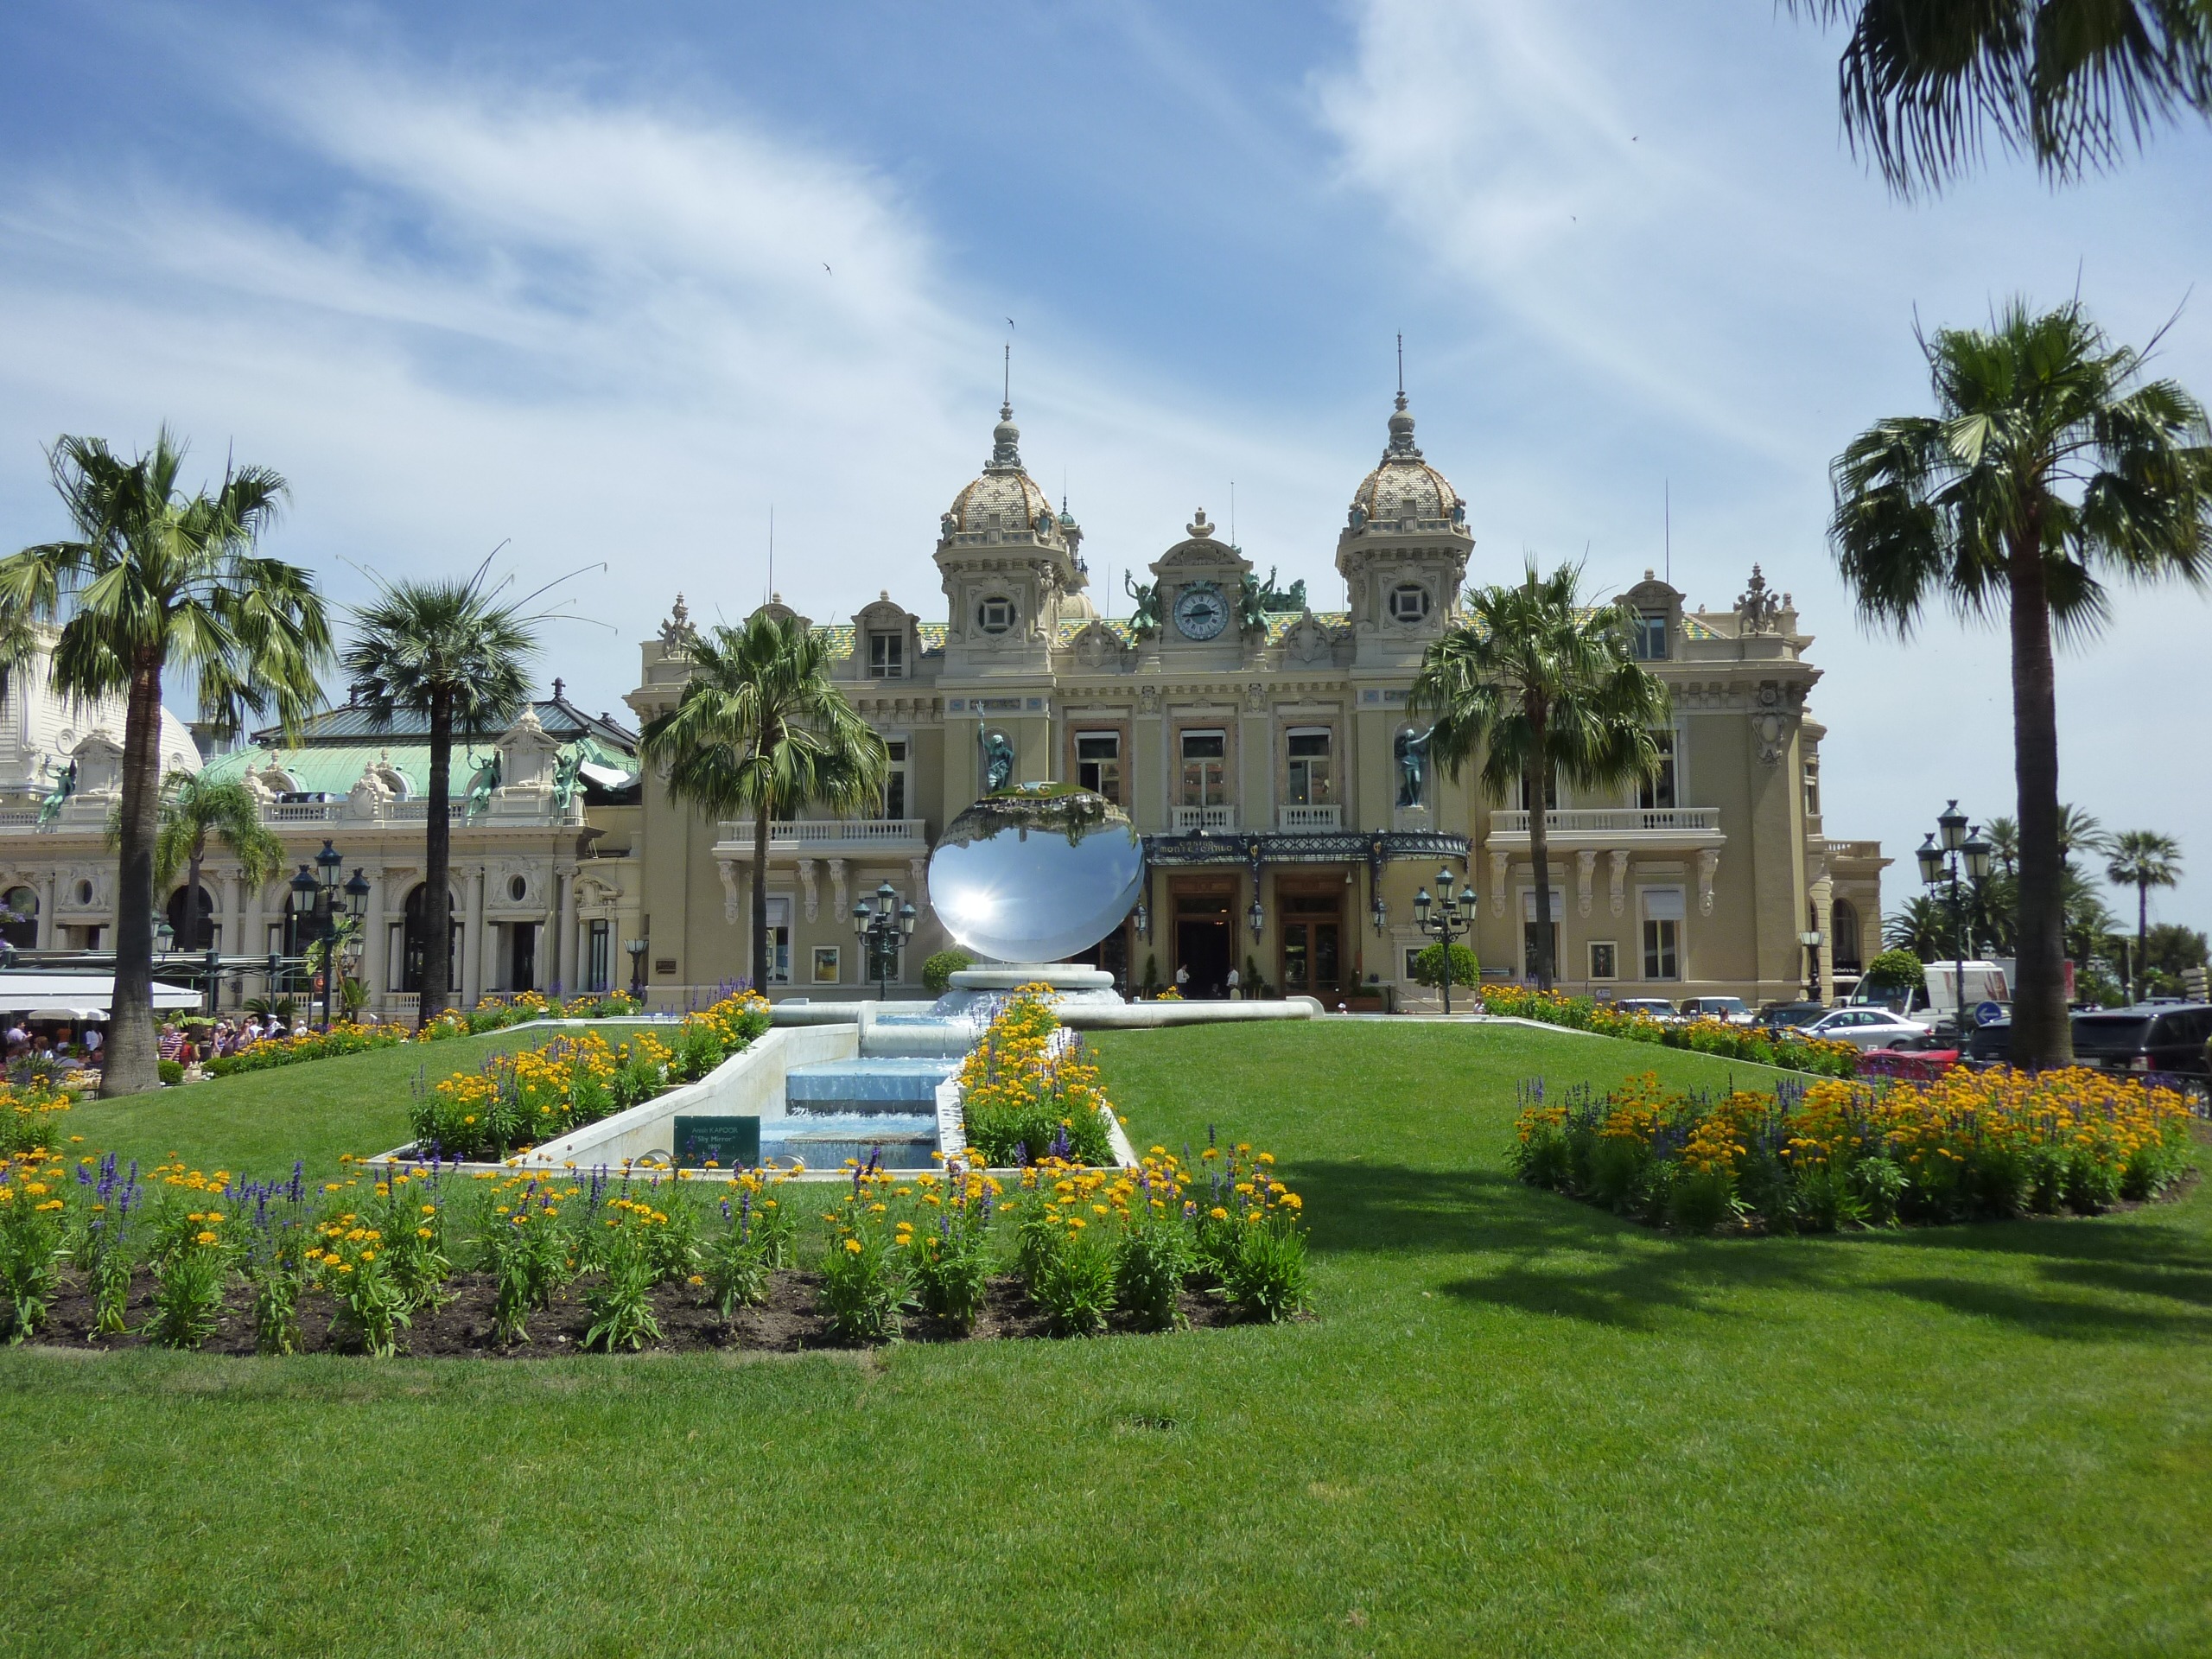
lawn, mansion, palace, vacation, garden, resort, town square, estate, casino, monte carlo, game bank, game casino